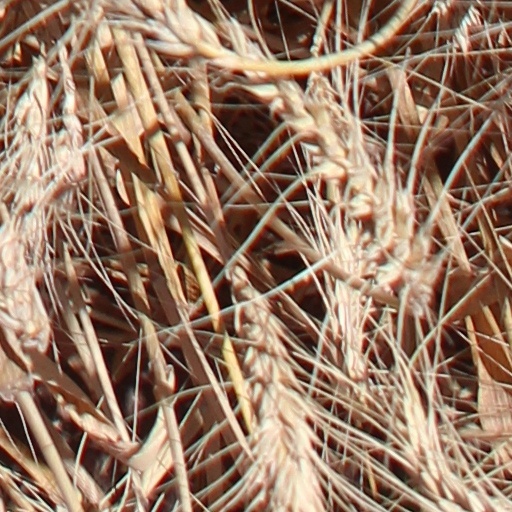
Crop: wheat